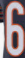
Number: 6